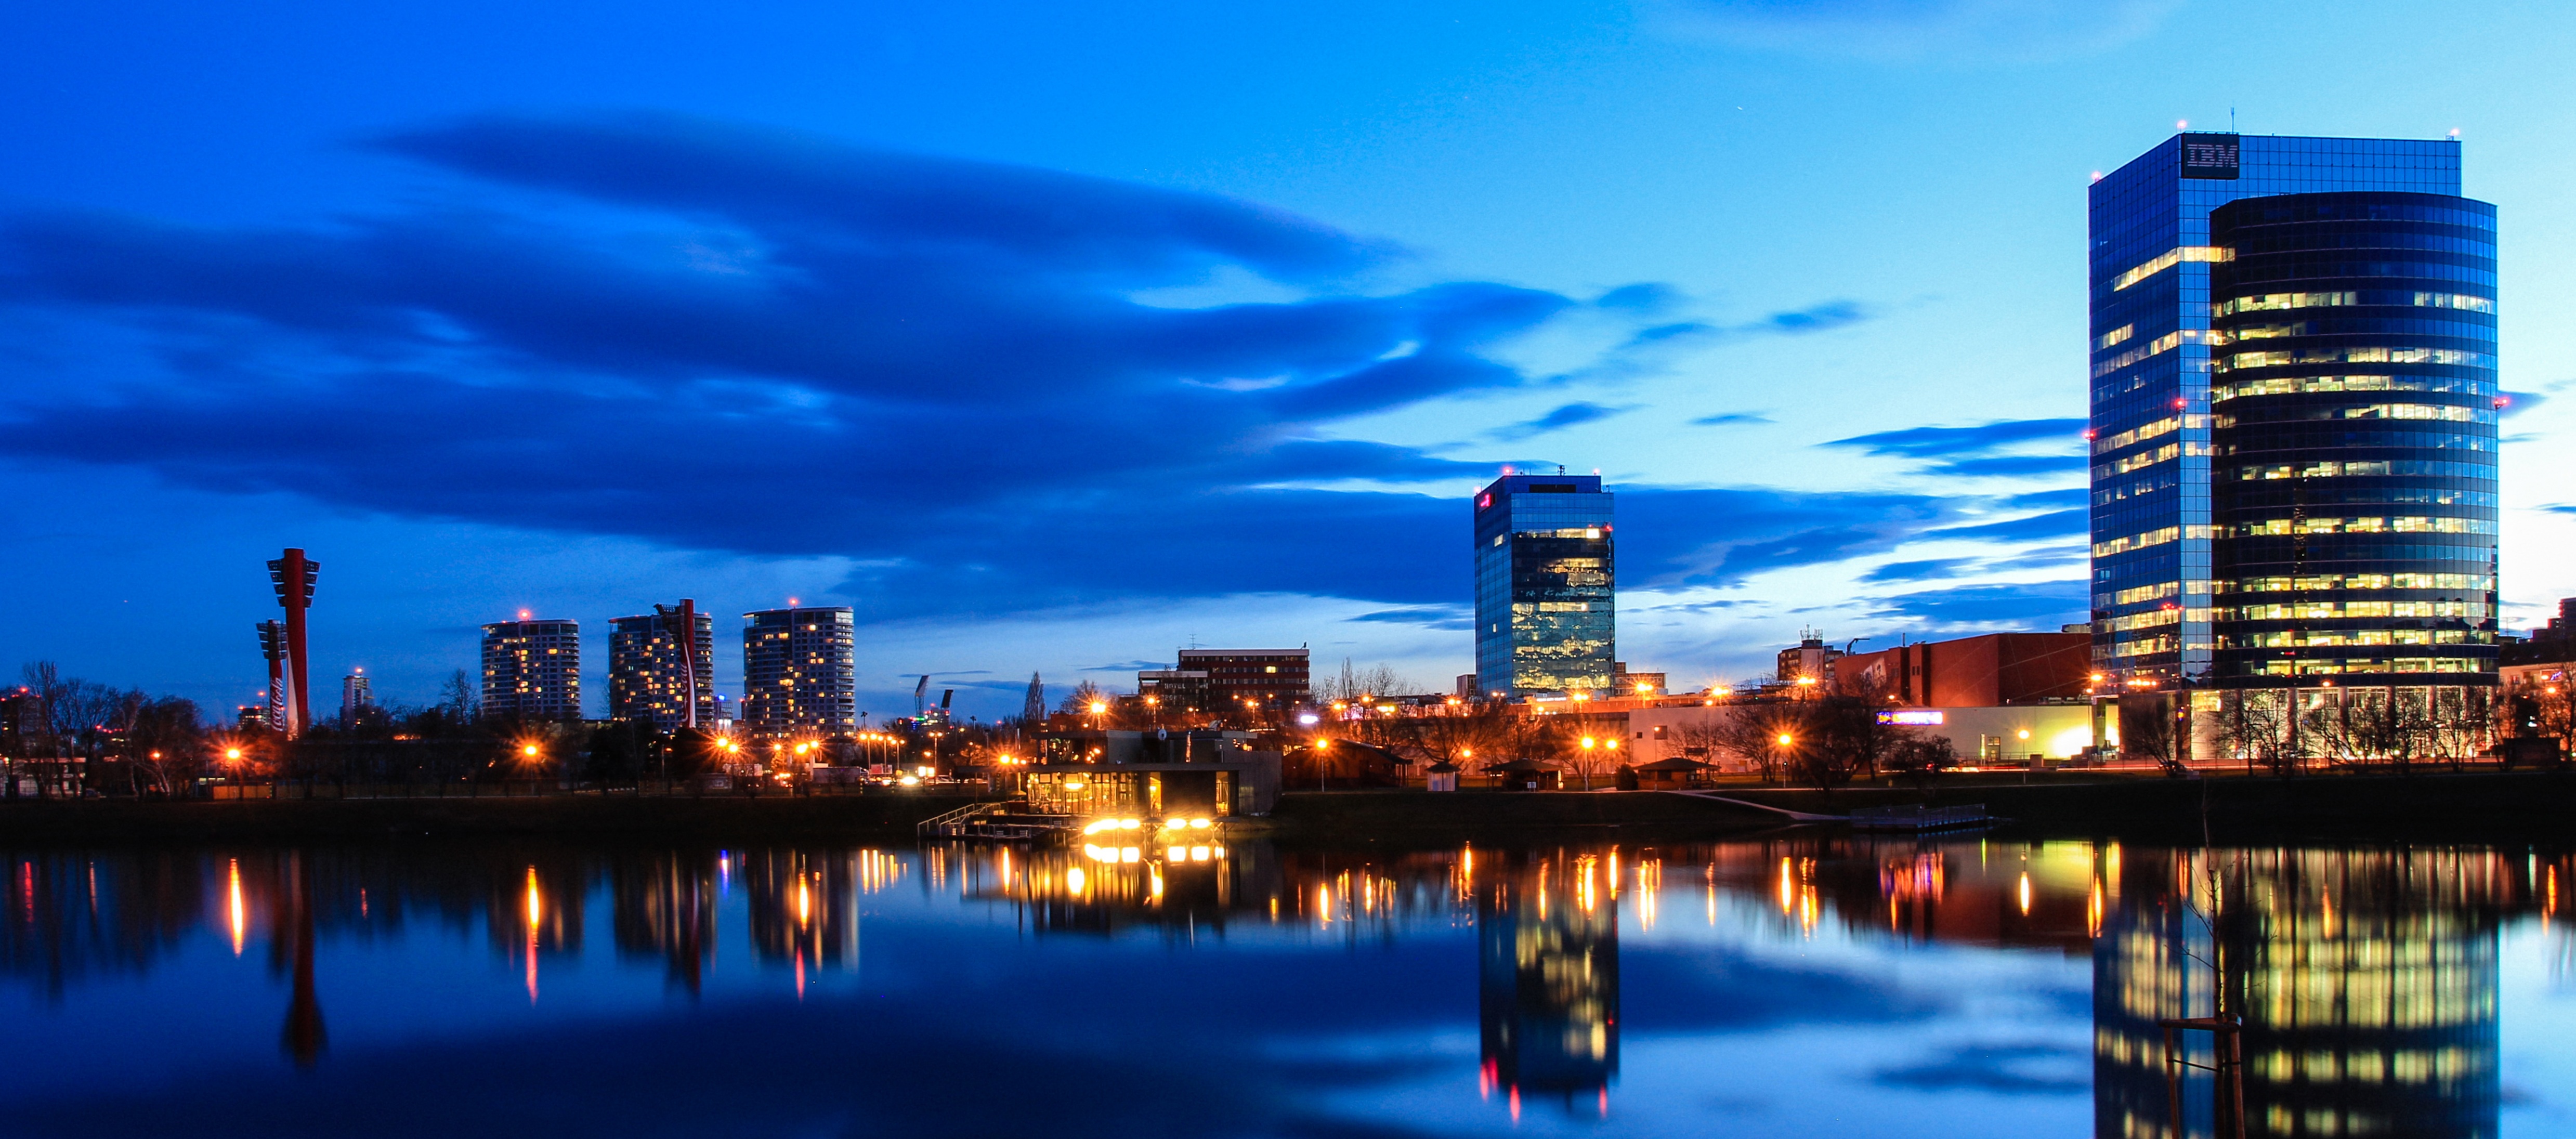
horizon, sky, skyline, night, lake, city, skyscraper, cityscape, panorama, downtown, dusk, evening, reflection, landmark, tower block, in the evening, metropolis, urban area, human settlement, metropolitan area, kuchajda